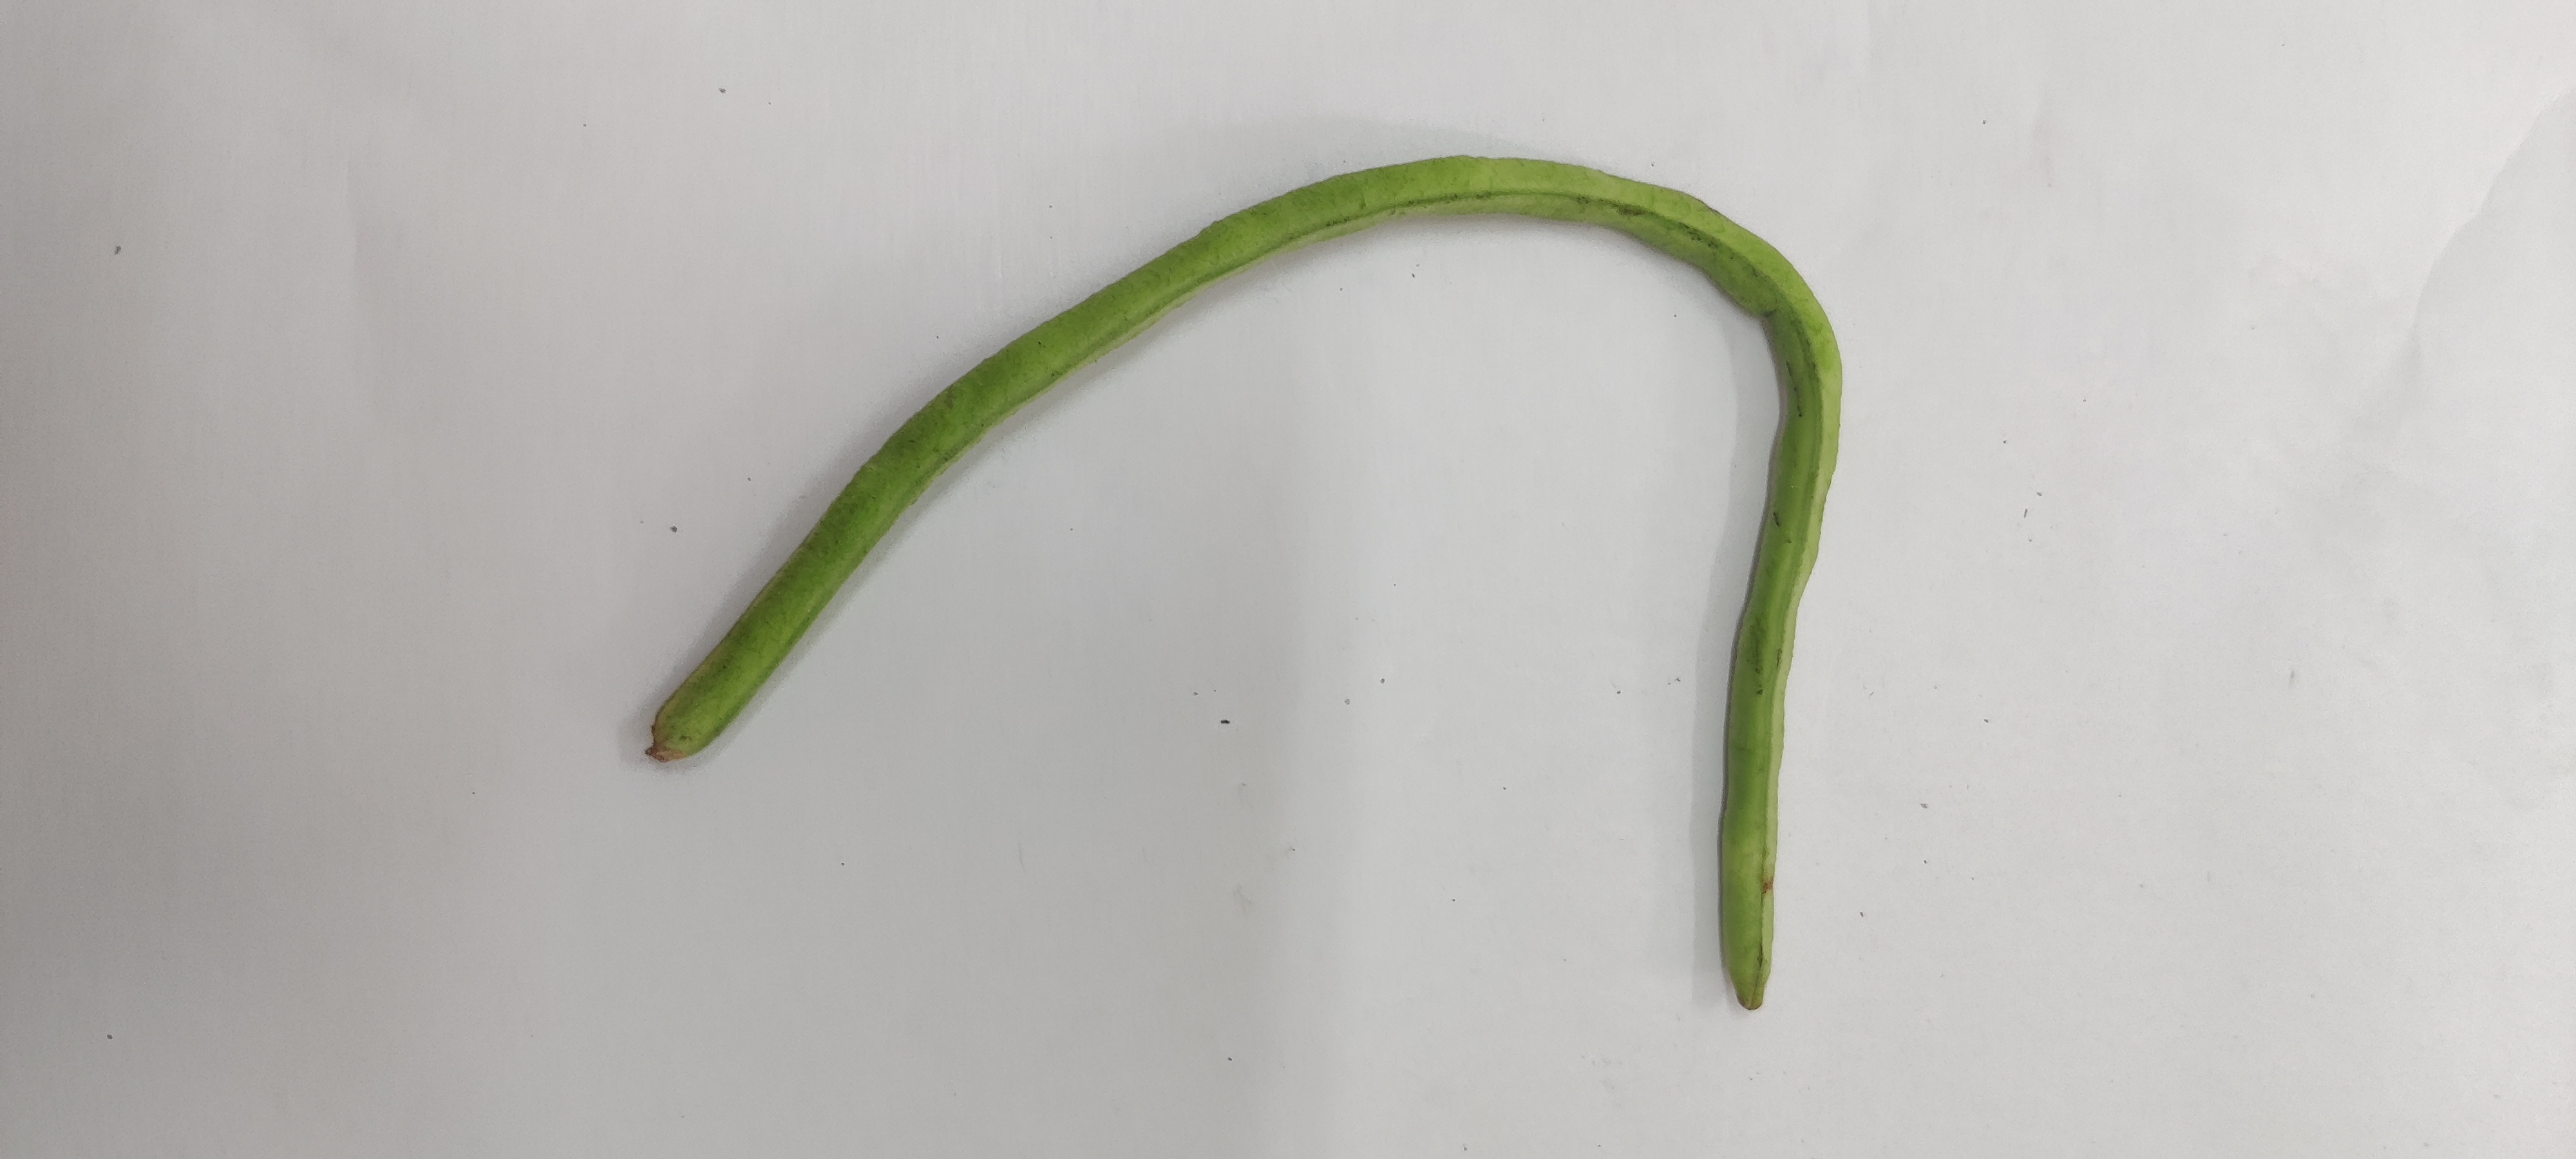
Crop: Cowpea
Condition: Severely Damaged